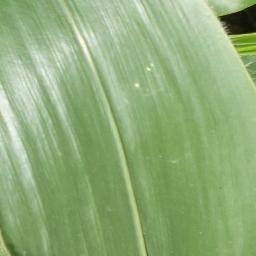
Label: Corn___healthy